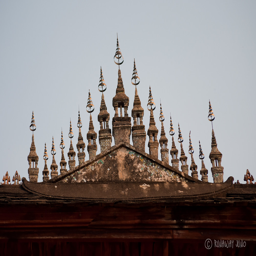
ornamentation on the roof of a temple